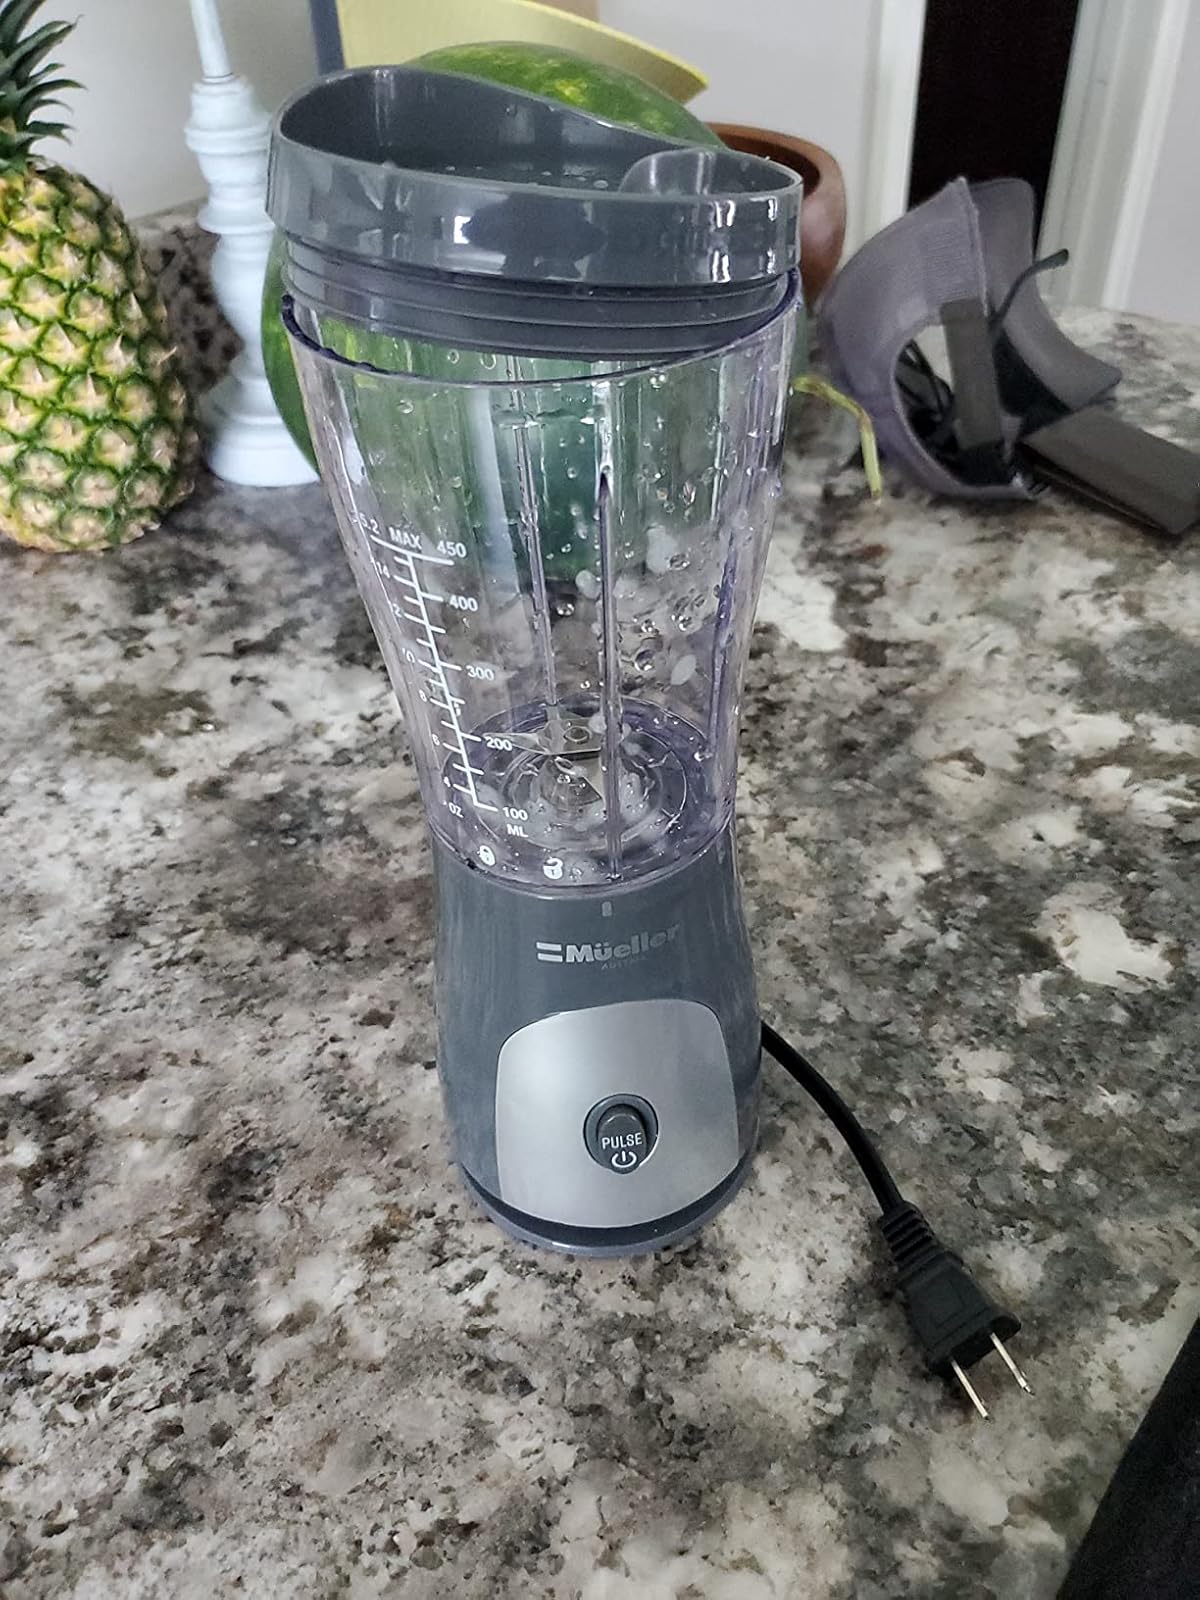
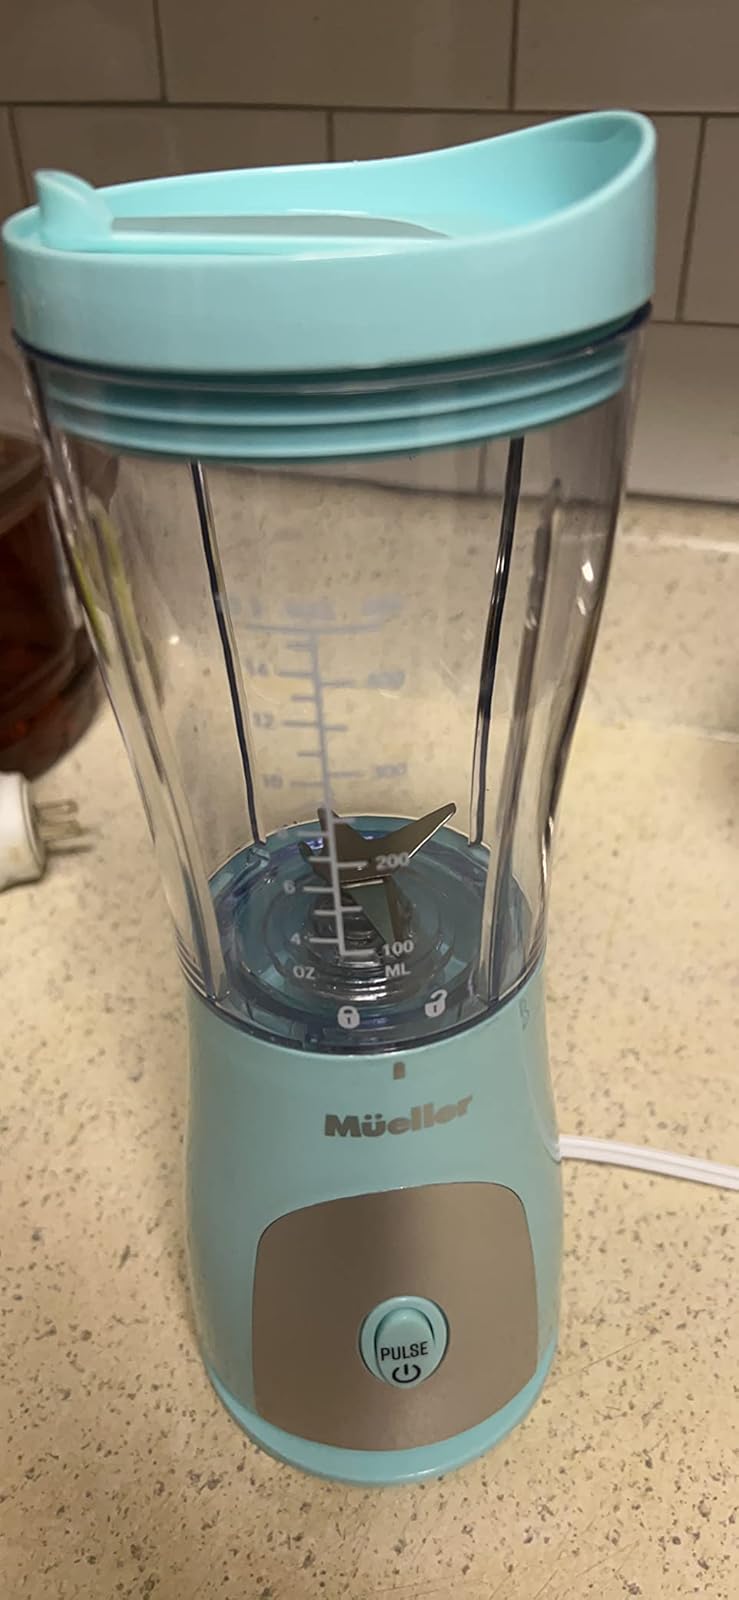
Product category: items_blender
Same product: no